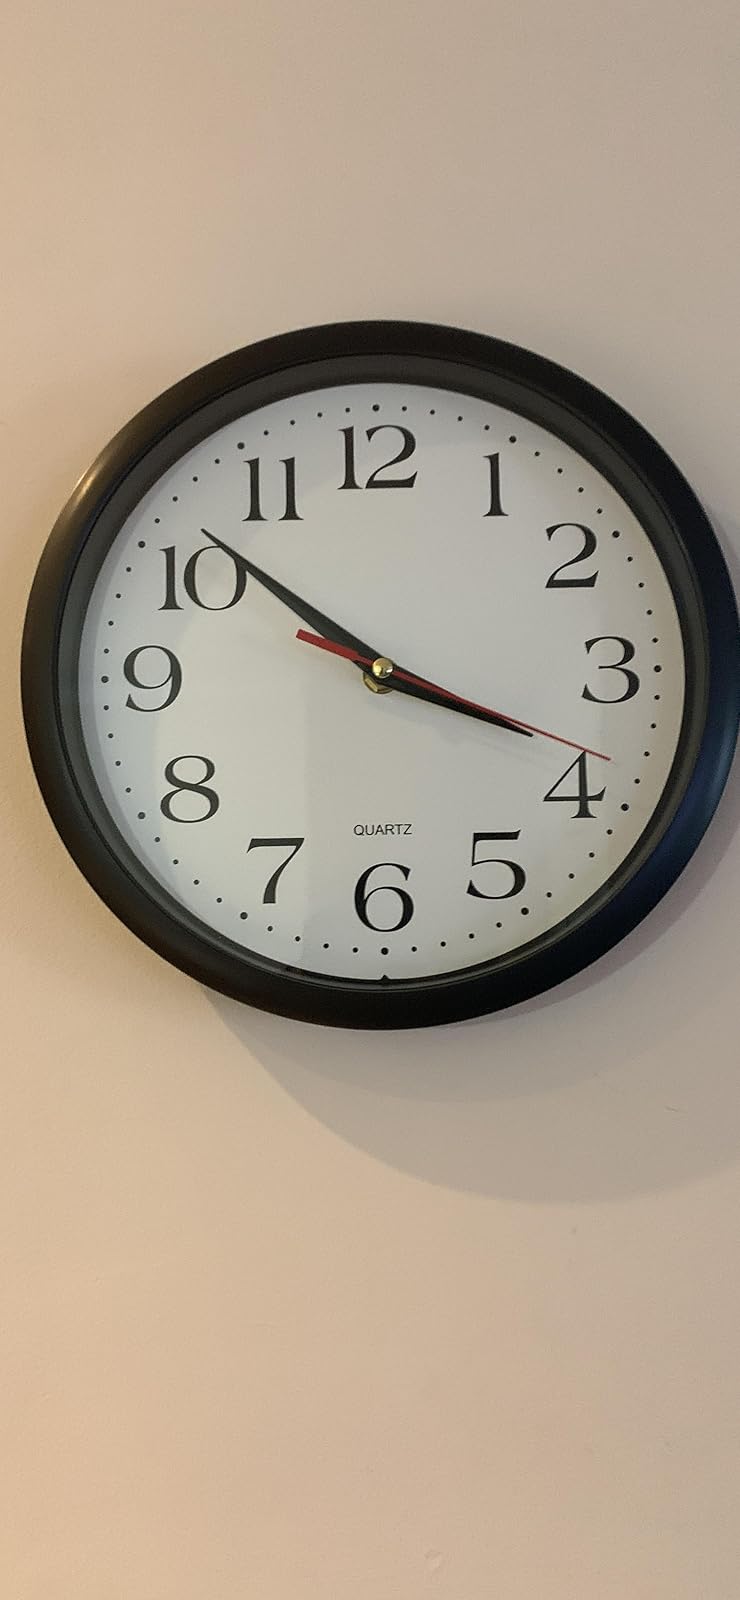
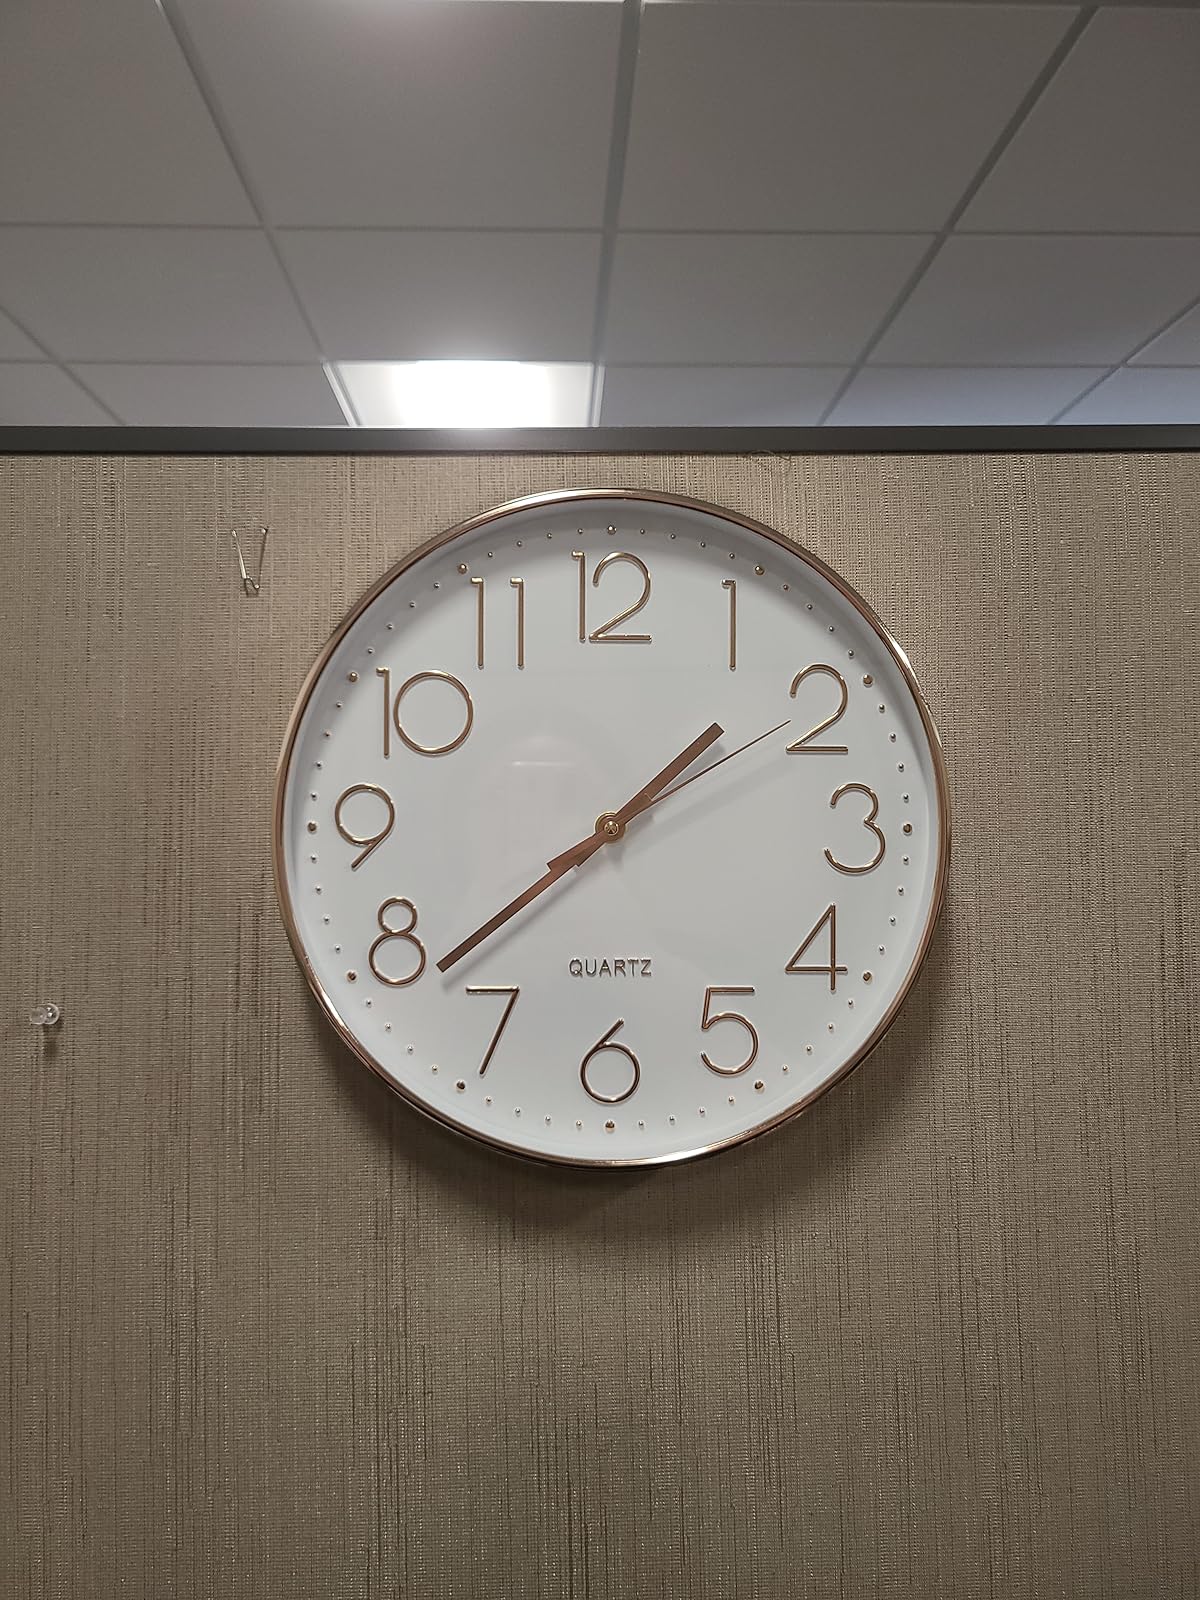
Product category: clock
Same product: no